Wait Wait... Don't Tell Me!

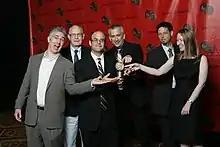
Peter Sagal (third from left) and the crew of "Wait Wait...Don't Tell Me" at the 67th Annual Peabody Awards

In April 2008, "Wait Wait" won a Peabody Award. The program website was nominated for a Webby Award for Humor in 2008.